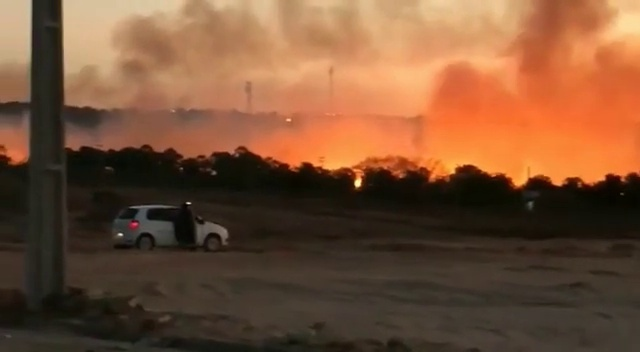
Fire: yes
Smoke: yes